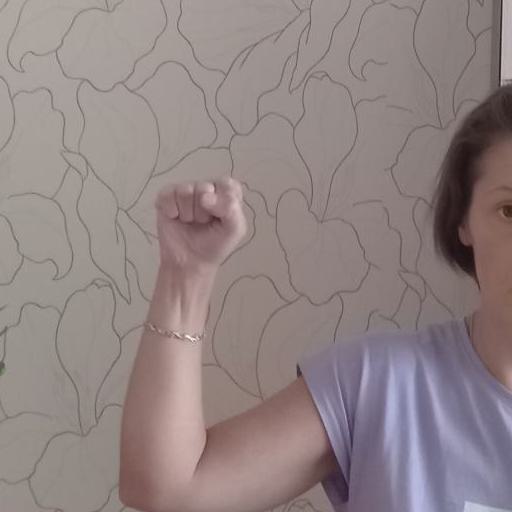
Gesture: fist